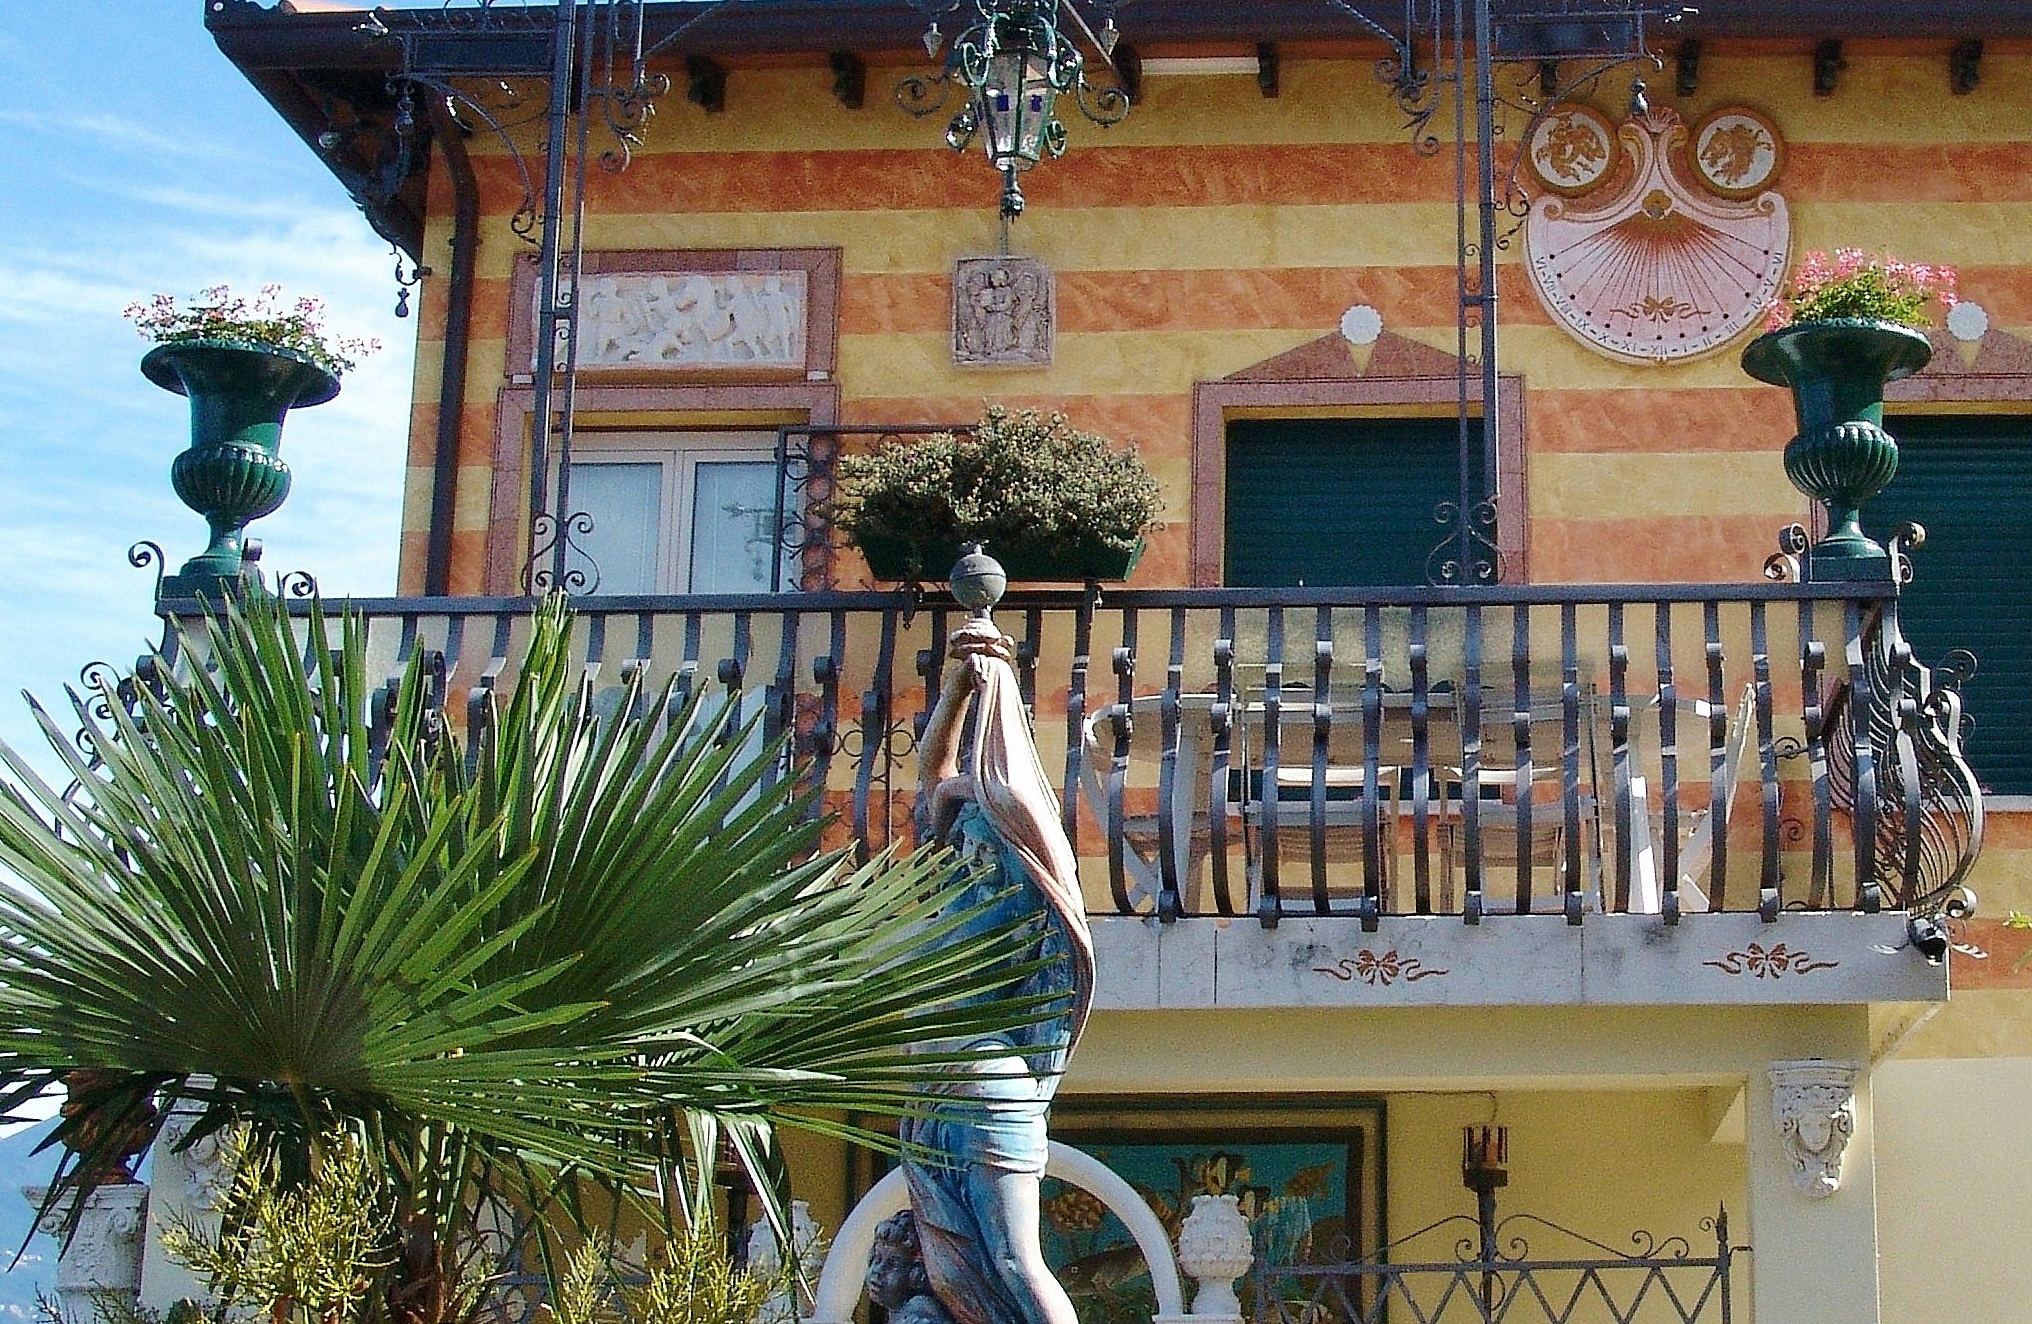
building, home, vacation, mediterranean, italy, facade, property, art, resort, estate, taste